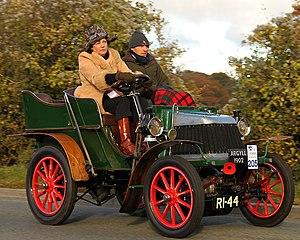
Argyll était une marque de voitures à moteur écossaise fabriquées entre 1899 et 1932, puis entre 1976 et 1990.